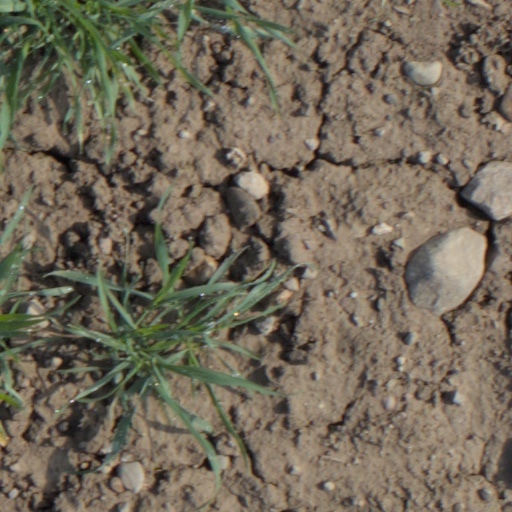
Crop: wheat